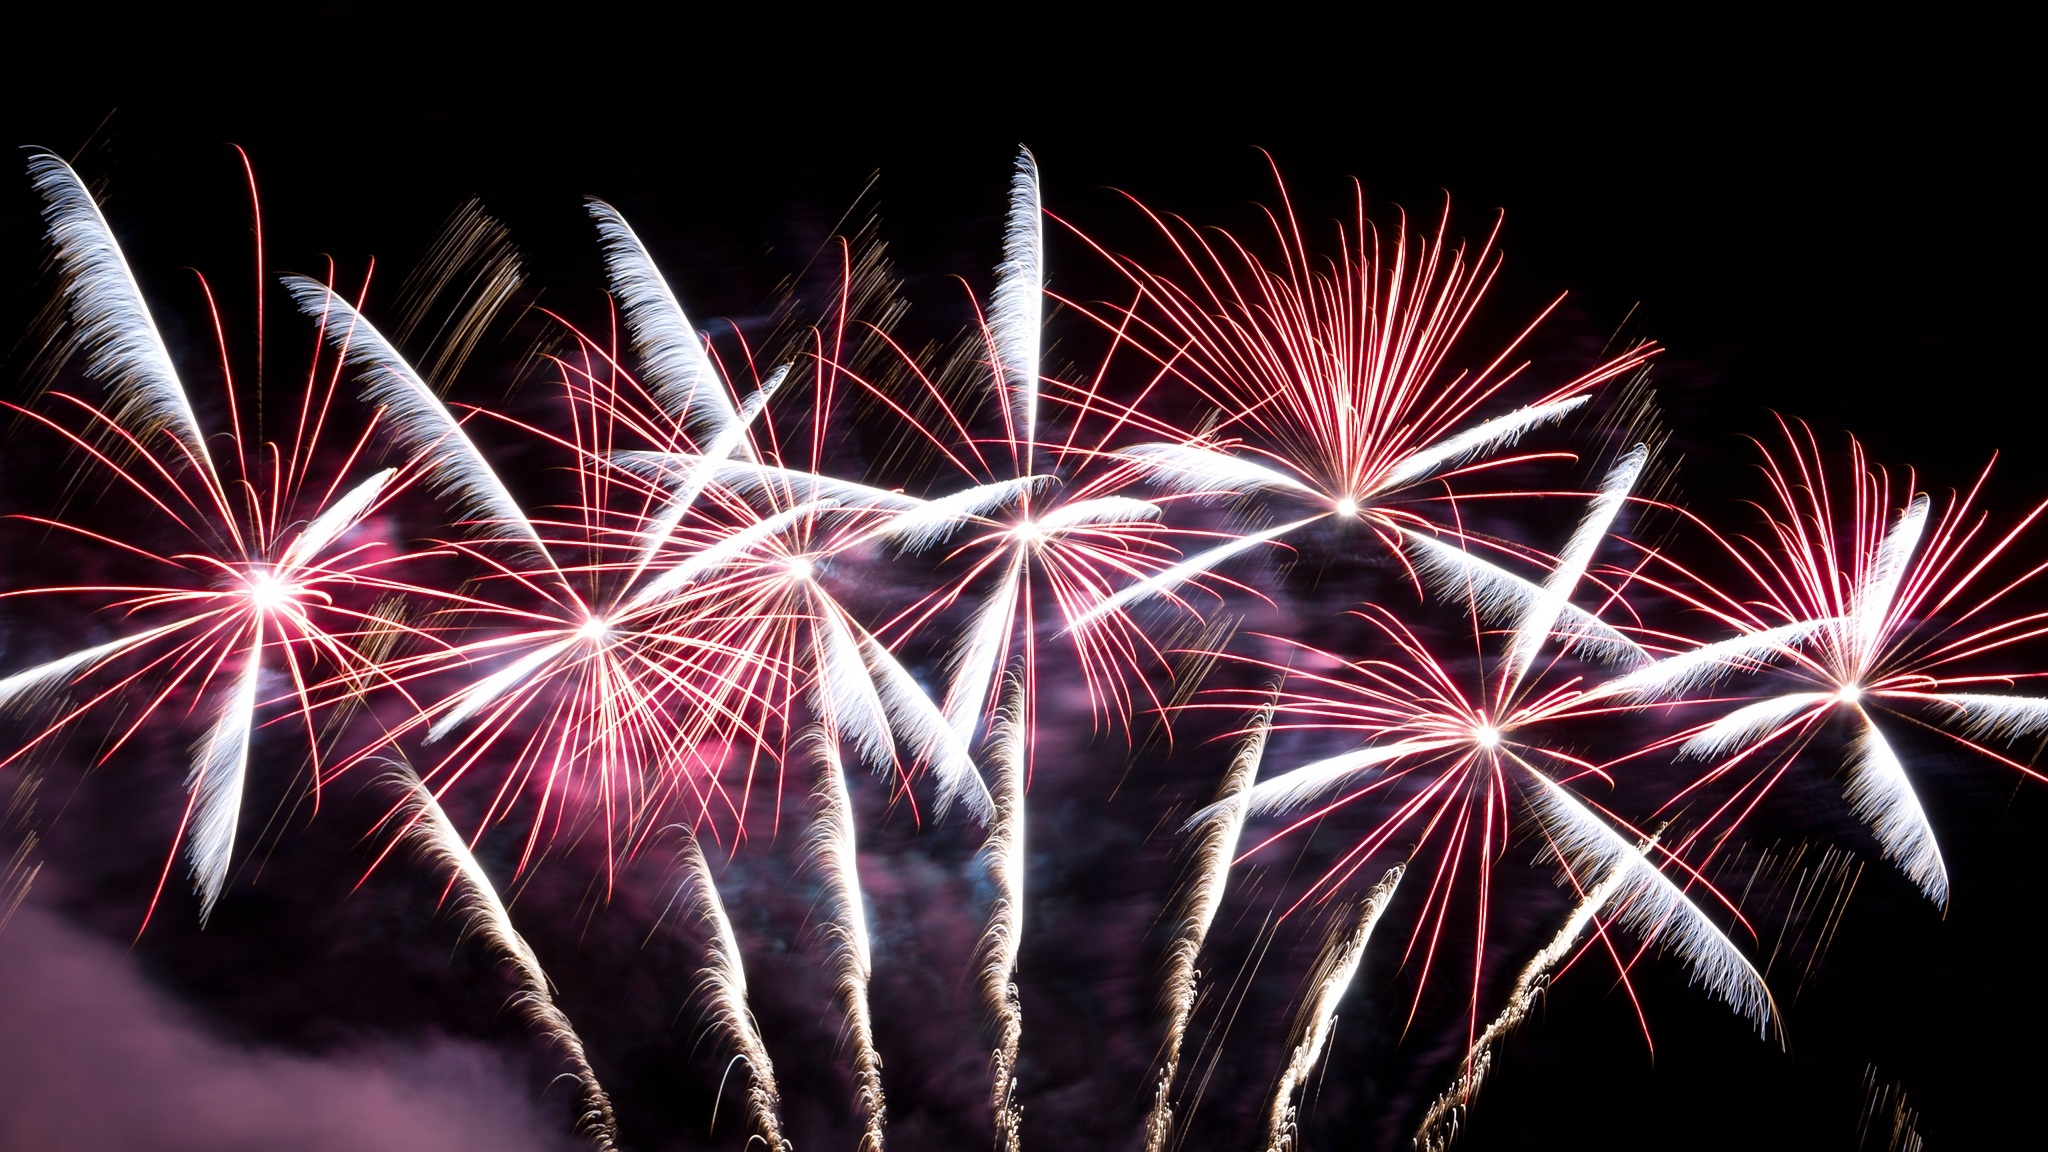
light, night, recreation, evening, red, show, pyrotechnics, rocket, celebrate, lights, fireworks, fountain, cologne, event, sylvester, new year's eve, new year's day, fireworks rocket, shower of sparks, new year's greetings, outdoor recreation, cologne lights